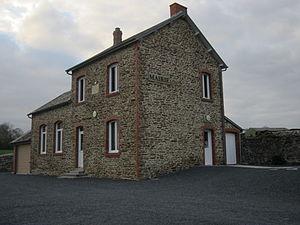
La Luzerne, Manche
La Luzerne est une commune française, située dans le département de la Manche en région Normandie, peuplée de 76 habitants.